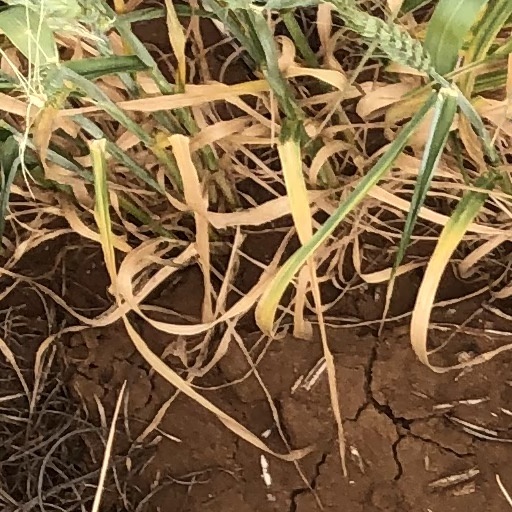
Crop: wheat